Chris Morris (satirist)

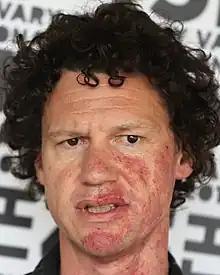
Morris in 2010

Christopher J. Morris (born 15 June 1962) is an English comedian, radio presenter, actor and filmmaker. Known for his deadpan, dark humour, surrealism and controversial subject matter, he has been praised by the British Film Institute for his "uncompromising, moralistic drive".